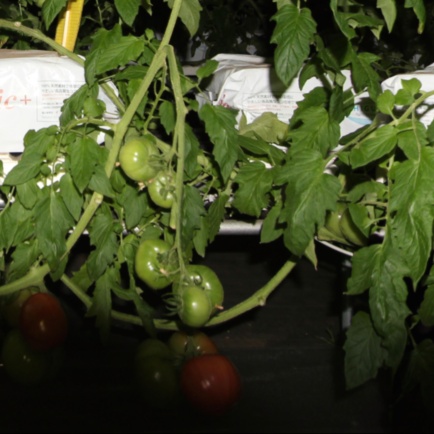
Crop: tomato